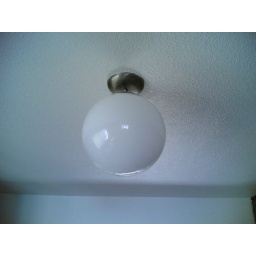
ugly light fixtures in my new house - kitchen (actually this one is kind of ok)